Eric Hassli

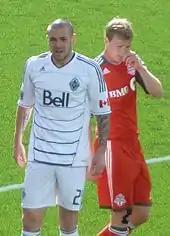
Hassli in action against Toronto FC in 2011

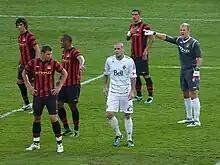
Hassli against Manchester City in 2011

On 4 March 2011, Hassli signed with the Vancouver Whitecaps FC of Major League Soccer as the team's first designated player. Swiss media reported that Hassli was granted an early contract termination by FC Zürich, allowing him to leave on a free transfer to Vancouver. He made his debut for the Whitecaps on 19 March 2011, in a game against Toronto FC, scoring two of his team's four goals, one of which was the club's first goal in MLS competition. In the Whitecaps' 11 June 2011 match against the Seattle Sounders, Hassli scored two goals: the first from the penalty spot; the second a volley from an apparently harmless position on the right edge of the 18 yard box that flew into the top left hand corner. The latter has been called one of the best goals in MLS history.